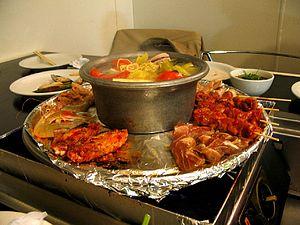
La fondue chinoise est un plat convivial, tout comme les fondues bourguignonnes ou au fromage, la raclette, ou encore la pierrade. La fondue chinoise a l'avantage d'être peu calorique. Elle est originaire de la ville de Chongqing 重庆, au centre de la Chine, où elle aurait été créée il y a près de 2 000 ans.